Invasion of Ceylon

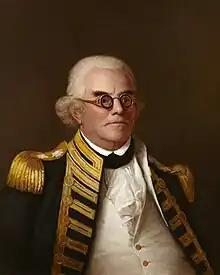
portrait of Rainier by Thomas Hickey

Upon receiving the news of the hostilities between Britain and the Batavian Republic, Lord Hobart, Governor of Madras, conferred with Peter Rainier and ordered the invasion of Ceylon. Command of land forces was given to Colonel James Stuart, whose forces consisted of the 71st, 72nd and 73rd Regiments of Foot, 1st and 23rd battalions Madras Native Infantry and detachments from the Royal Artillery and Madras Artillery and auxiliary forces, totaling 2,700 men. This force was supported by a Royal Navy force led by Rainier in the 74-gun ship of the line and the 50-gun fourth rate ship , which sailed from Madras on 21 July. "Suffolk" escorted a large convoy of East India Company merchant ships transporting troops and supplies, augmented off Negapatnam by additional reinforcements protected by the frigates and .